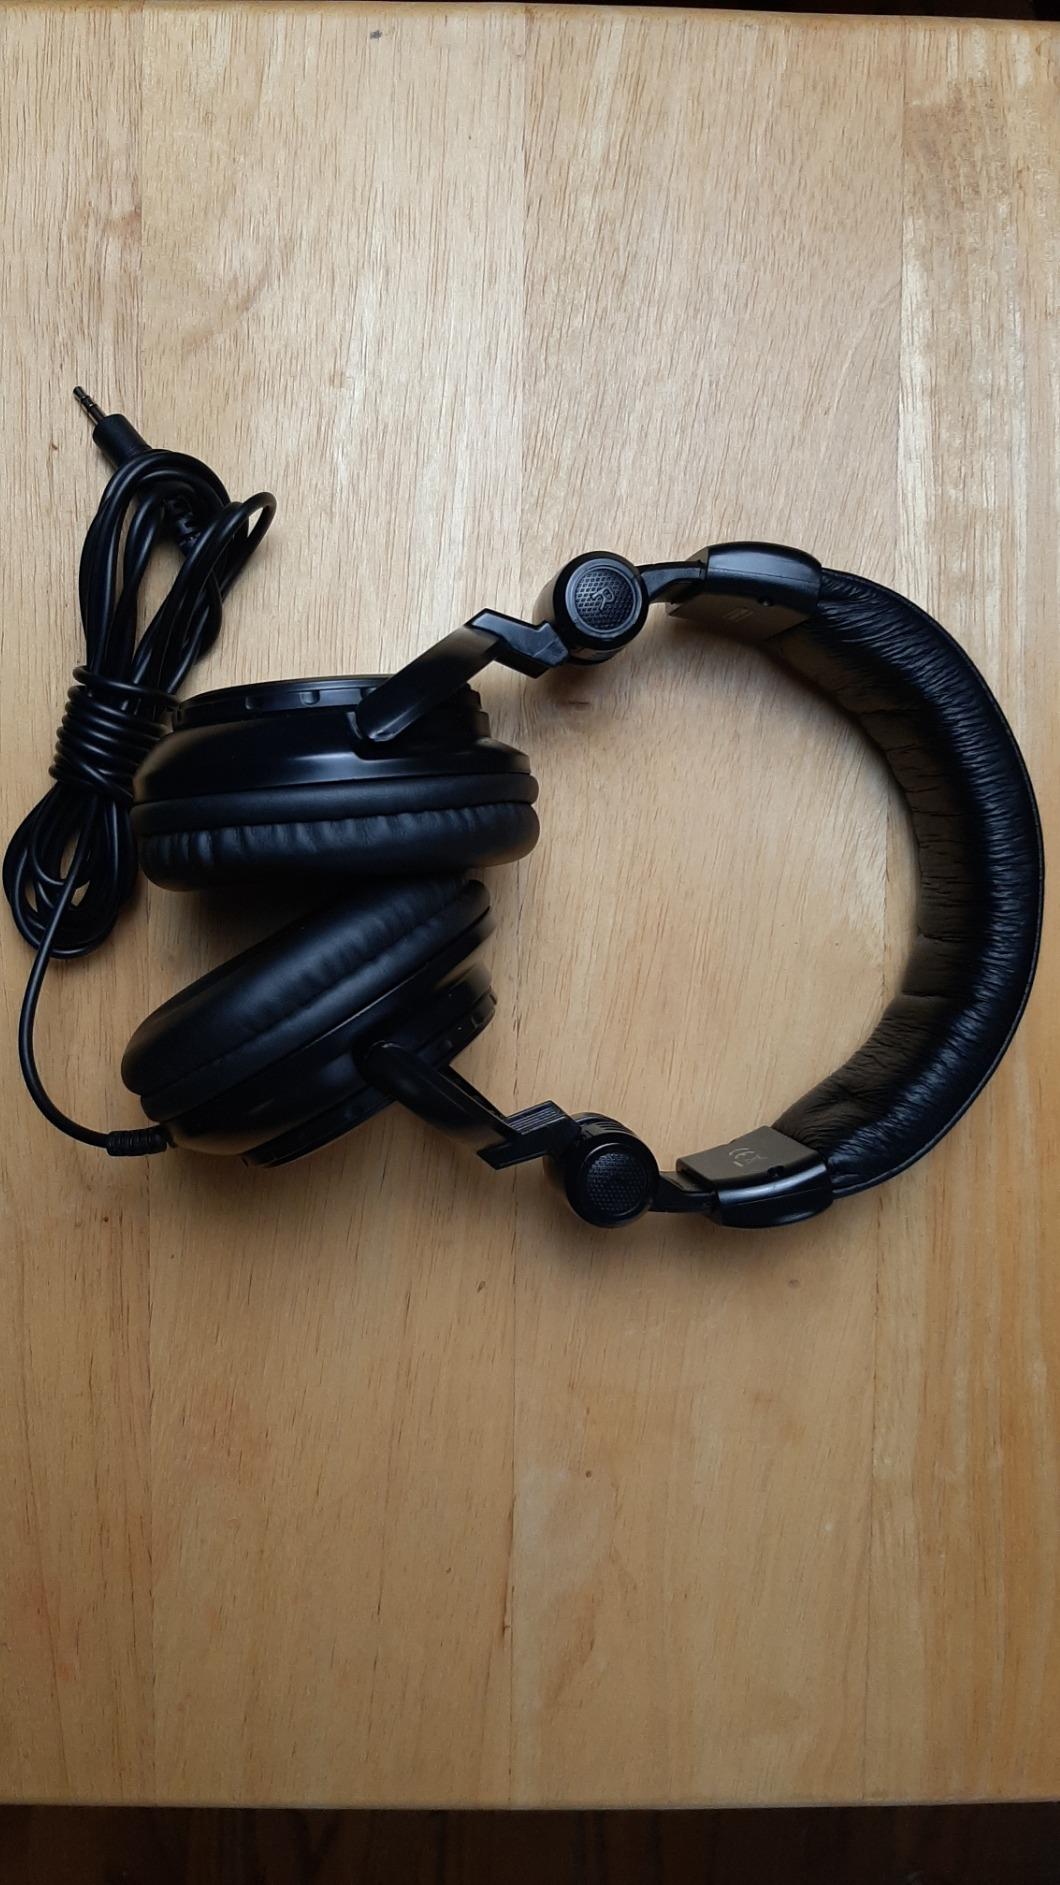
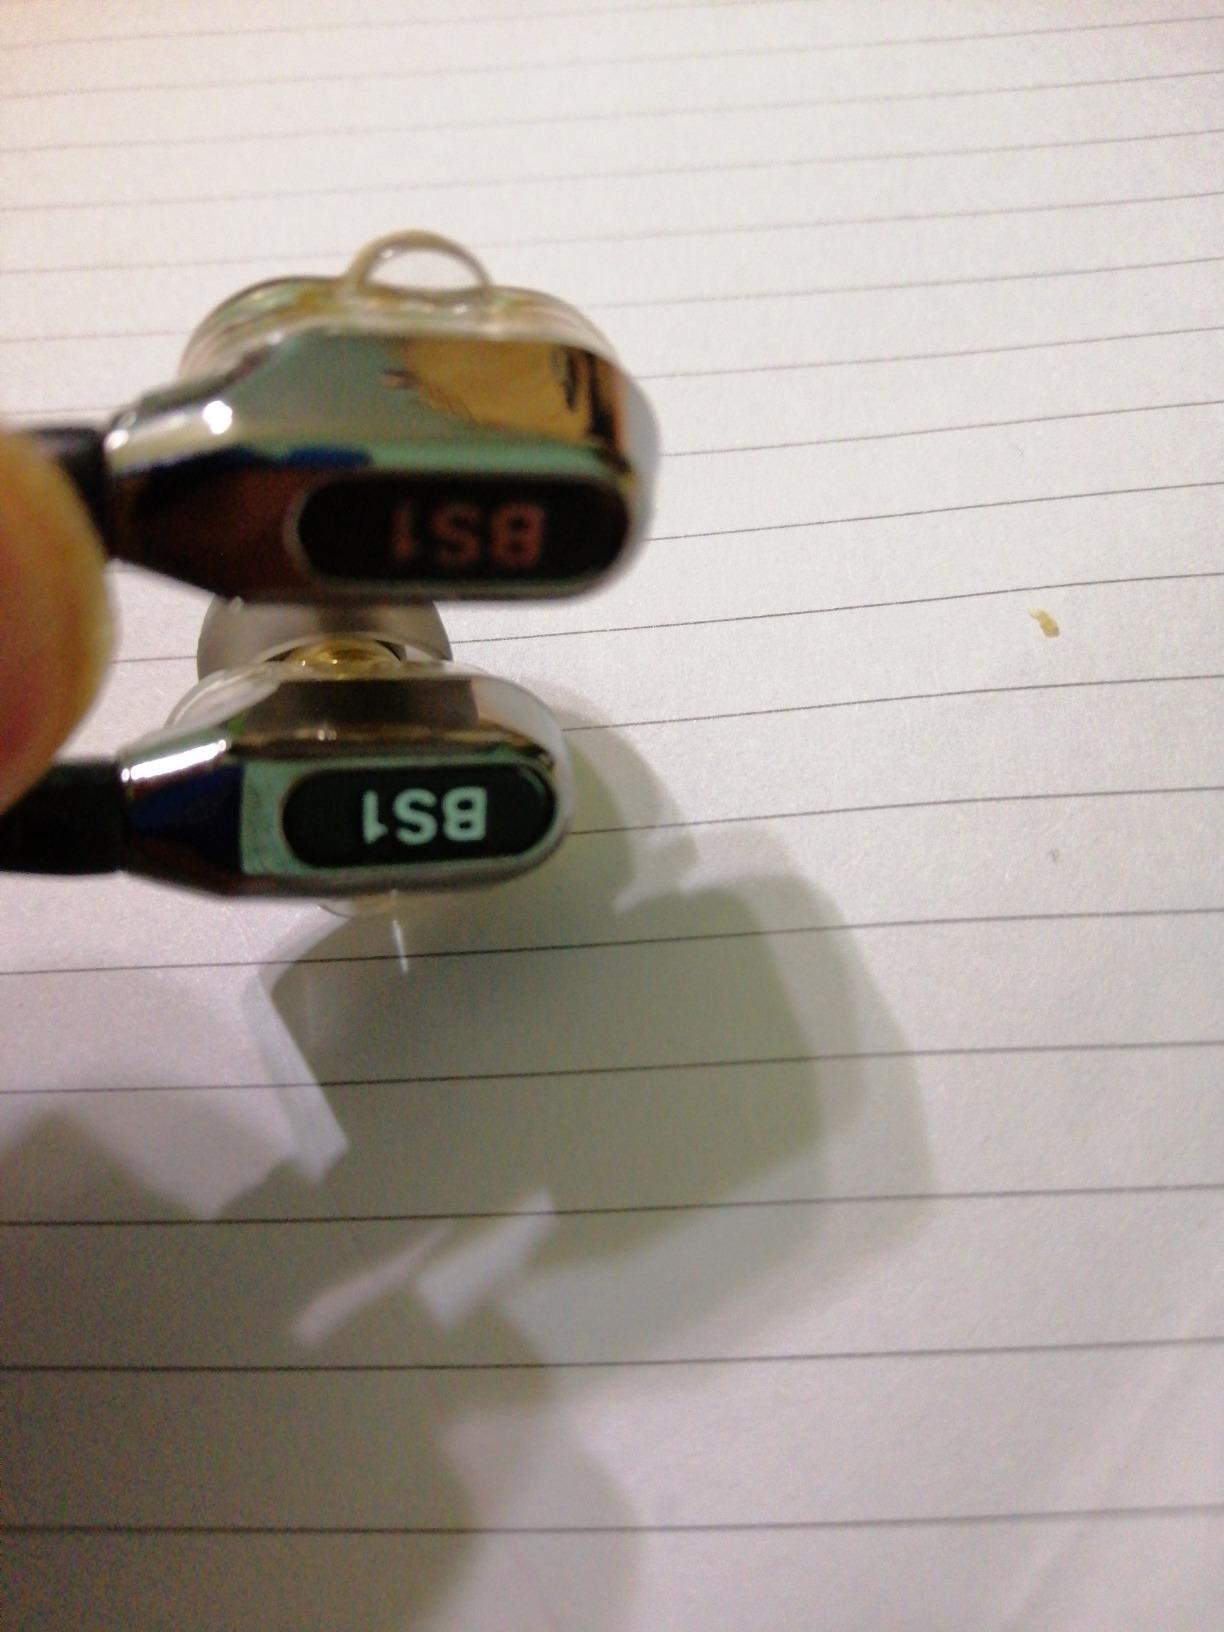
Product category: headphones
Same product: no